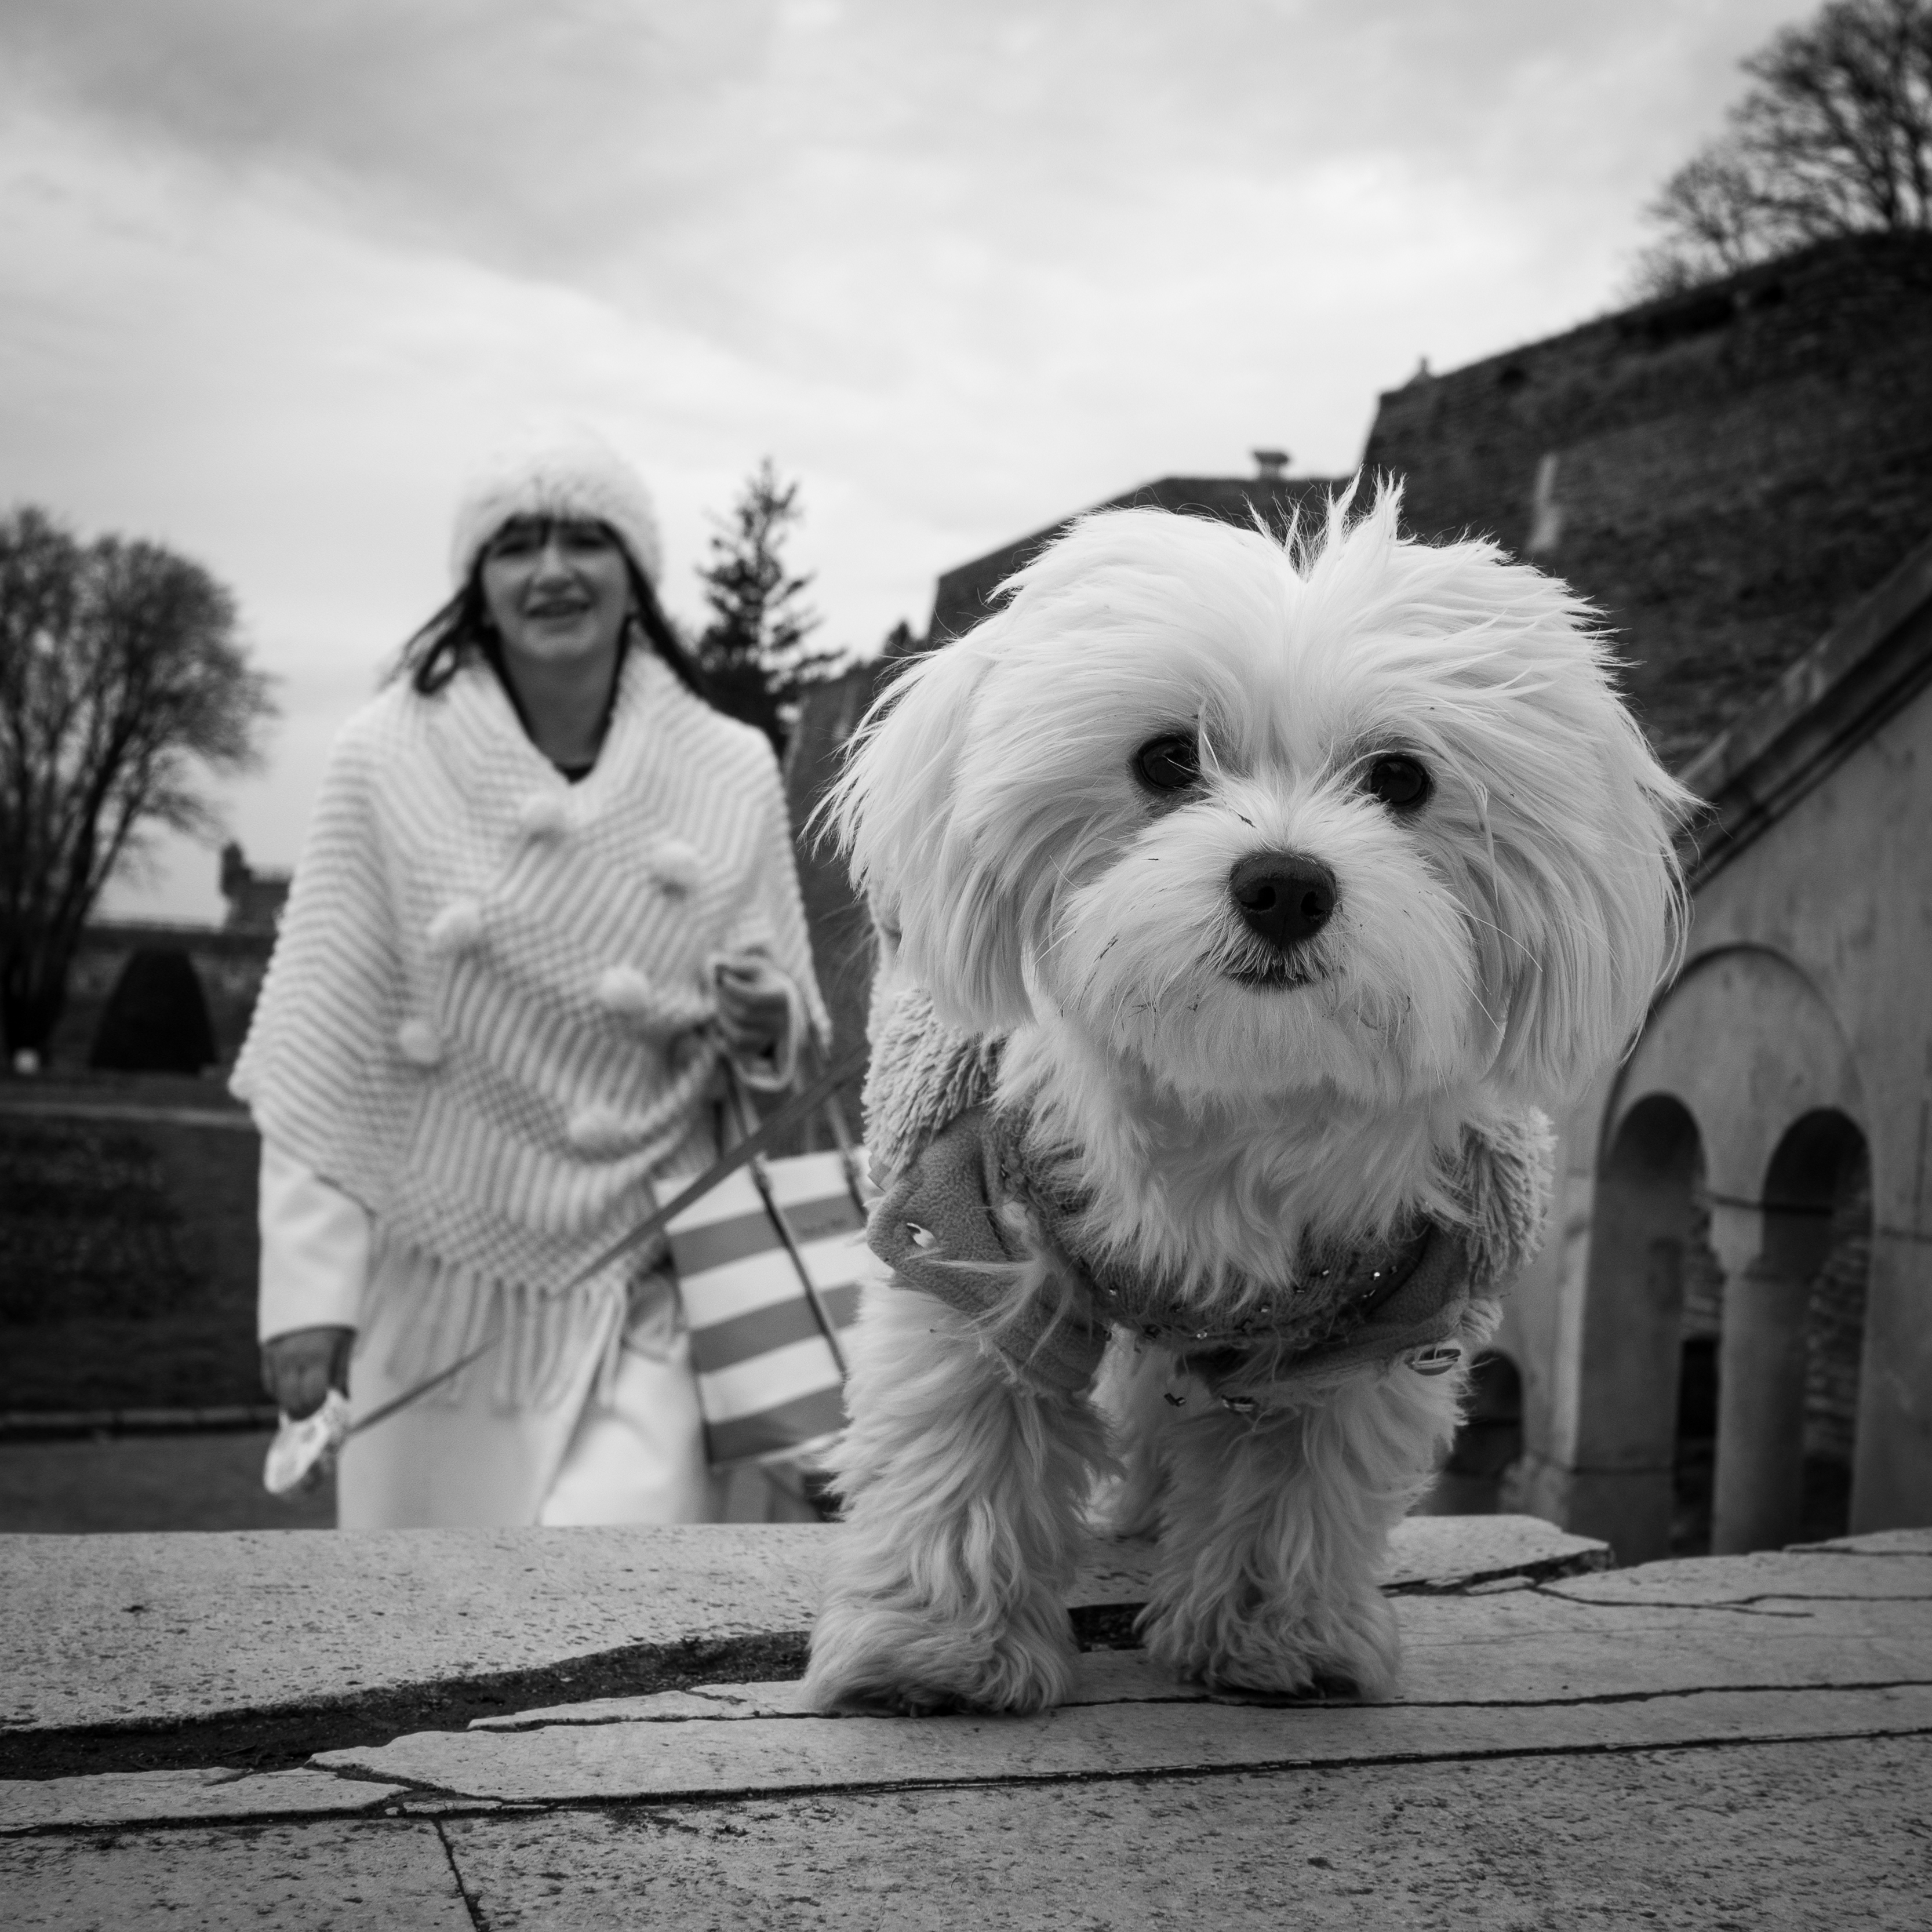
black and white, white, street, photography, dog, mammal, black, monochrome, streetphotography, flickr, thomas, olympus, omd, fuji, leica, monochrom, leuthard, hcb, thomasleuthard, maltese, bichon, monochrome photography, dog like mammal, west highland white terrier